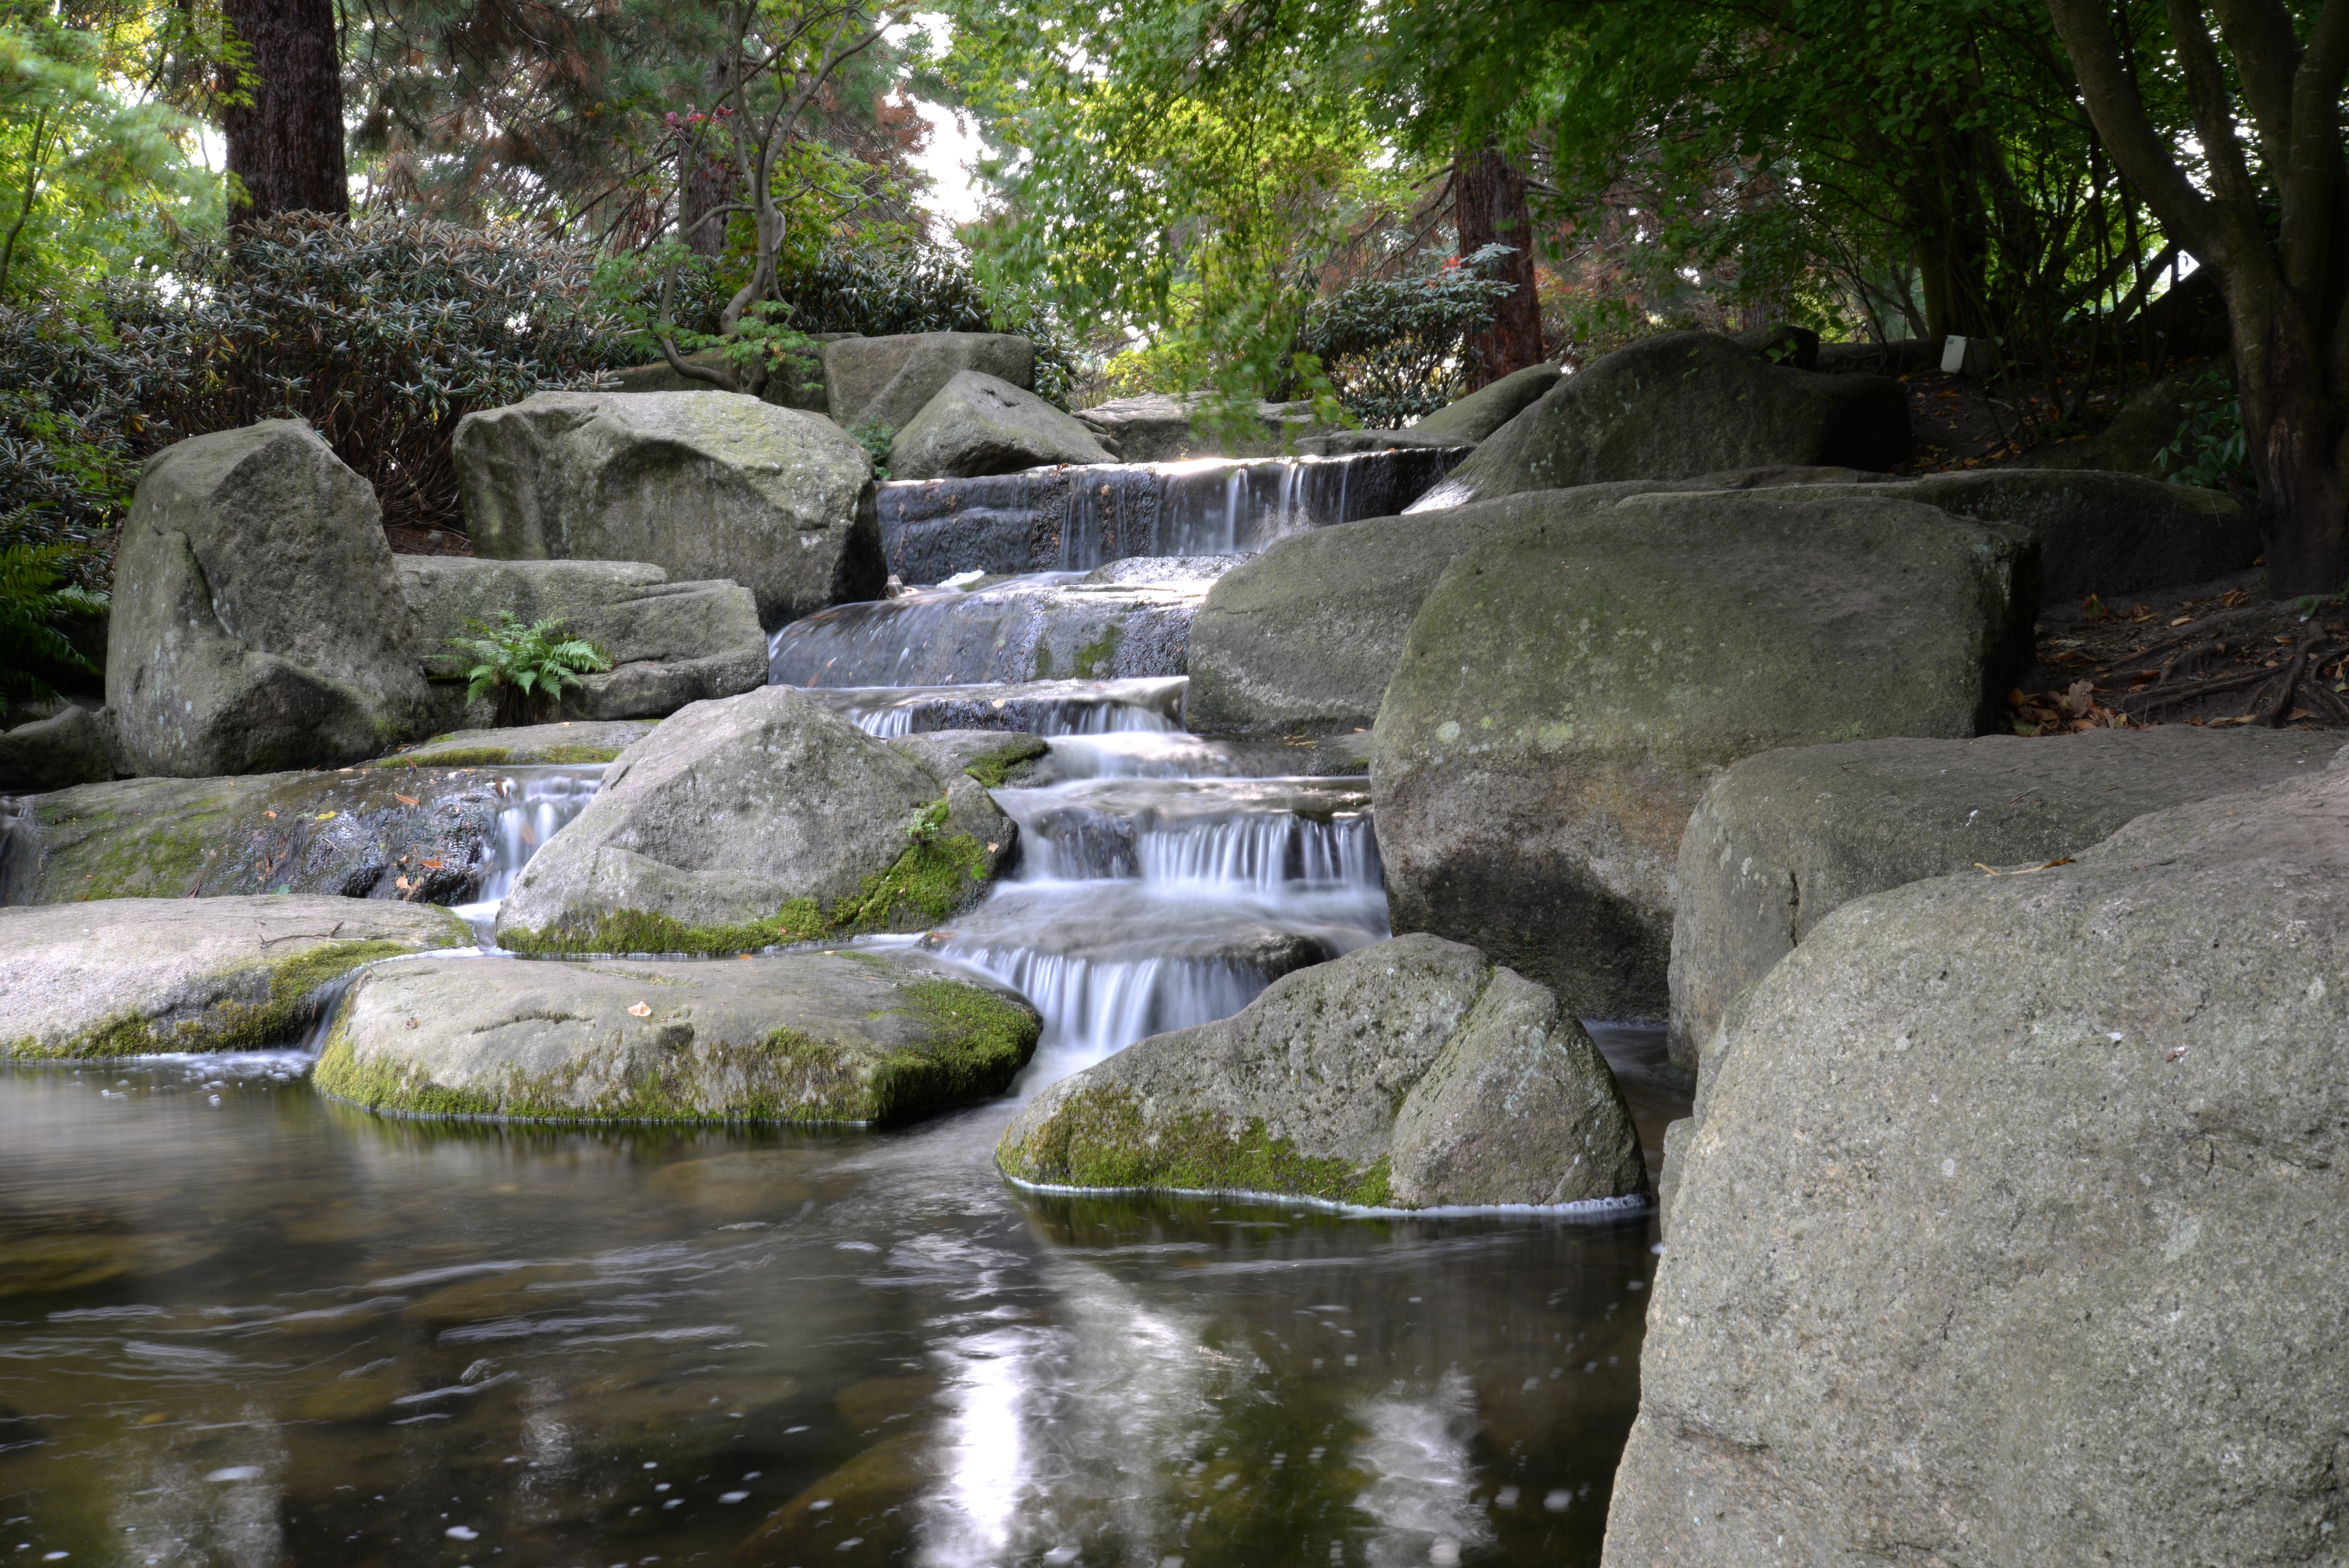
water, rock, waterfall, river, pond, stream, reflection, park, peace, rapid, botany, garden, zen, body of water, japanese garden, rocks, japanese, germany, woodland, estela, water feature, watercourse, hamburg, trail of water